Mareel

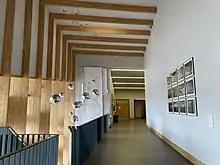
Upper floor

Artists Nayan Kulkarni and Roxane Permar were commissioned by Shetland Arts Development Agency to create public art for the building using the medium of light. They conceived the project, Mirrie Dancers, which involved members of the community and Shetland Lace knitters in the process of making work which will become part of the permanent installation at Mareel.